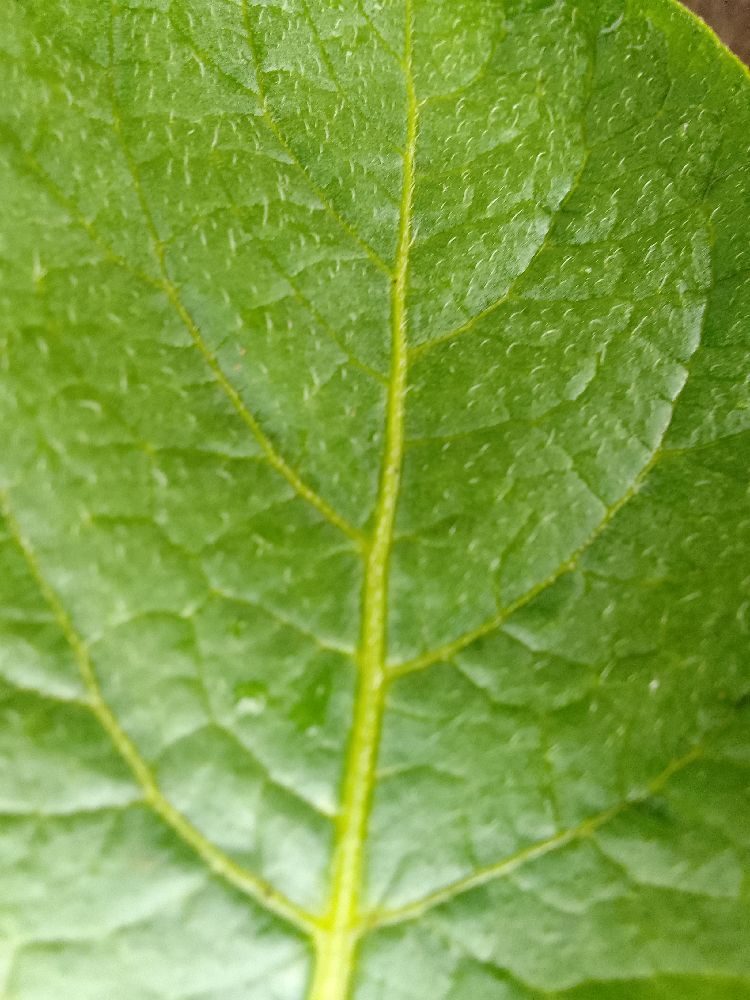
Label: Healthy